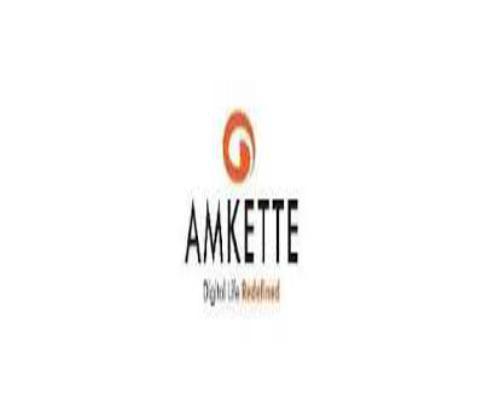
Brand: Amkette
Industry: Electronic